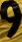
Number: 9